Lockheed Senior Prom

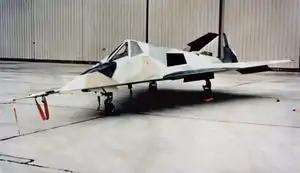
The airframe of the Senior Prom vehicle was based on that of the Have Blue technology demonstrator, illustrated here.

Following the success of the test program for the Lockheed Have Blue stealth technology demonstrator aircraft, the United States Air Force awarded a contract to the Lockheed Advanced Development Projects division—the "Skunk Works"—for the development of an unmanned aerial vehicle, intended to act as the prototype of a cruise missile, that would apply the Have Blue's faceted design in order to reduce the radar cross section of the missile by deflecting electromagnetic waves from radar transmitters away from their source, instead of directly back at the radar set's antenna.